Robespierre station

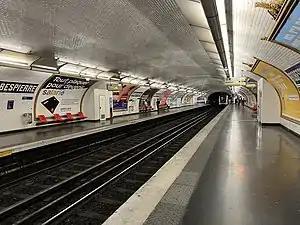
MF 01 rolling stock quitting Robespierre towards Mairie de Montreuil

Robespierre is a station on line 9 of the Paris Métro. It is named after the nearby on the "rue Robespierre", which was named after Maximilien de Robespierre (1758 – 1794), who was one of the best-known leaders of the French Revolution. It is located in the commune of Montreuil, Seine-Saint-Denis, just to the east of Paris.